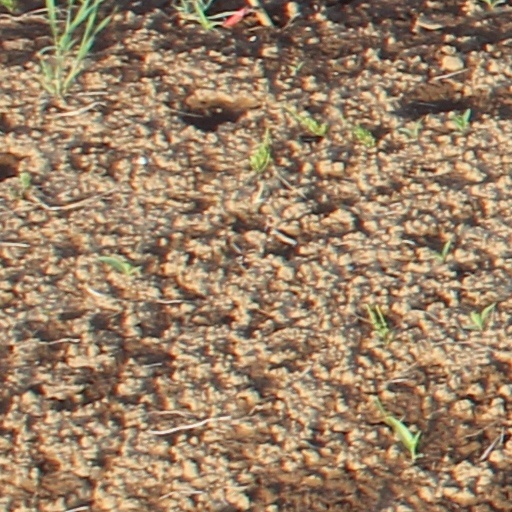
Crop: wheat